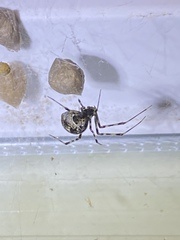
Species: Parasteatoda_tepidariorum